Maddalen Iriarte

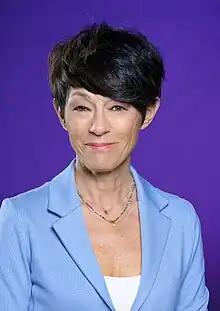
Maddalen Iriarte in 2023

Maddalen Iriarte Okiñena (born 1963 in San Sebastián) is a journalist and politician from the Basque Country in Spain. Since 2016, she is the spokesperson for EH Bildu at the Basque Parliament. She led the candidacy of EH Bildu in the 2020 Basque regional election.